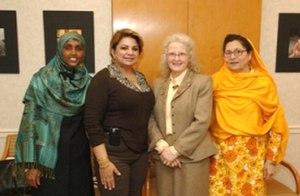
Eaman al-Gobory est médecin auprès de l'Organisation Internationale des Migrations, active en Irak. Elle agit pour aider les enfants irakiens mais aussi pour rétablir le service de santé du pays.